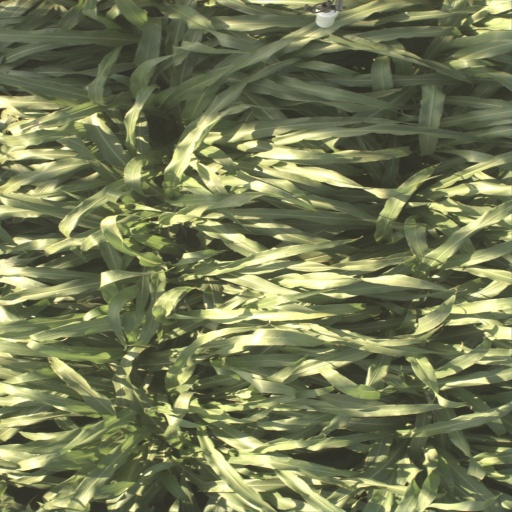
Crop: sorghum